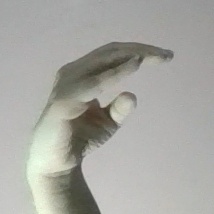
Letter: jeem